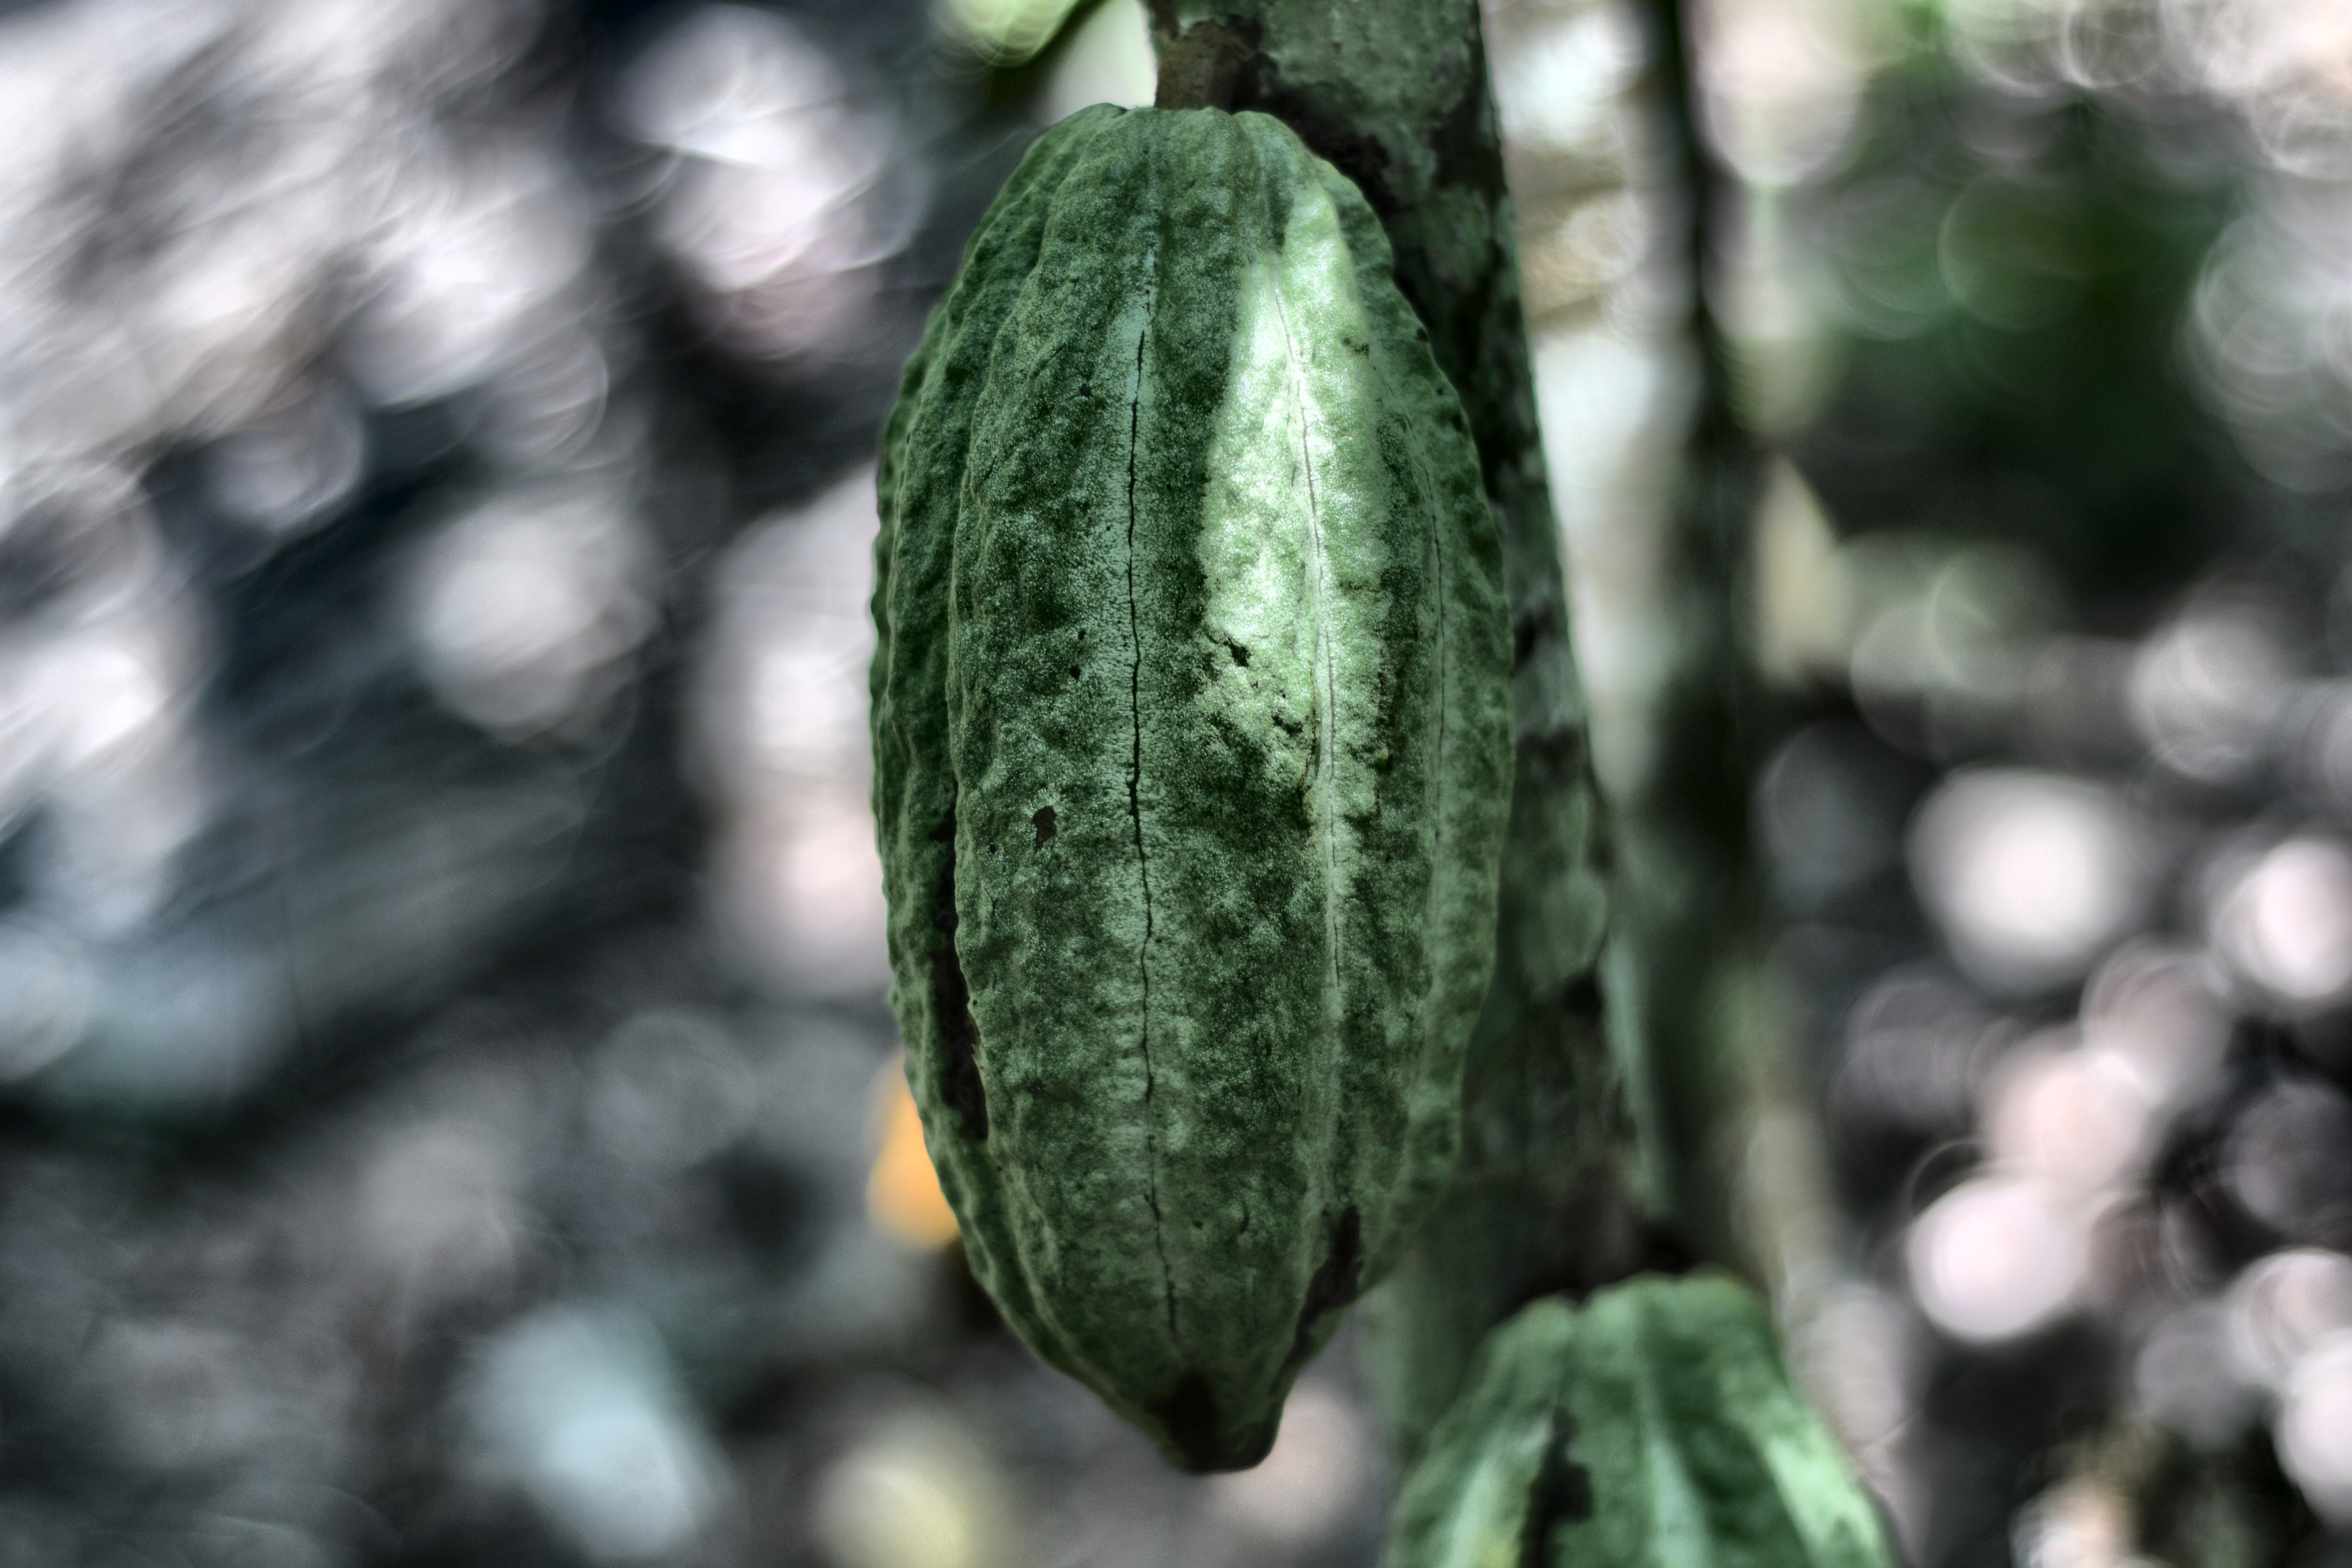
Maturity: unmature
Variety: Guiana